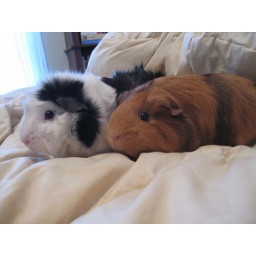
Two guinea pigs left outside of a local library in a plastic bag!